Earth's rotation

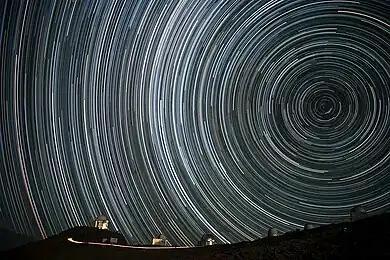
Starry circles arc around the south celestial pole, seen overhead at ESO's La Silla Observatory.

Among the ancient Greeks, several of the Pythagorean school believed in the rotation of Earth rather than the apparent diurnal rotation of the heavens. Perhaps the first was Philolaus (470–385 BCE), though his system was complicated, including a counter-earth rotating daily about a central fire.